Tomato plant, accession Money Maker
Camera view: bottom (45 deg); turntable rotation: 270 degrees
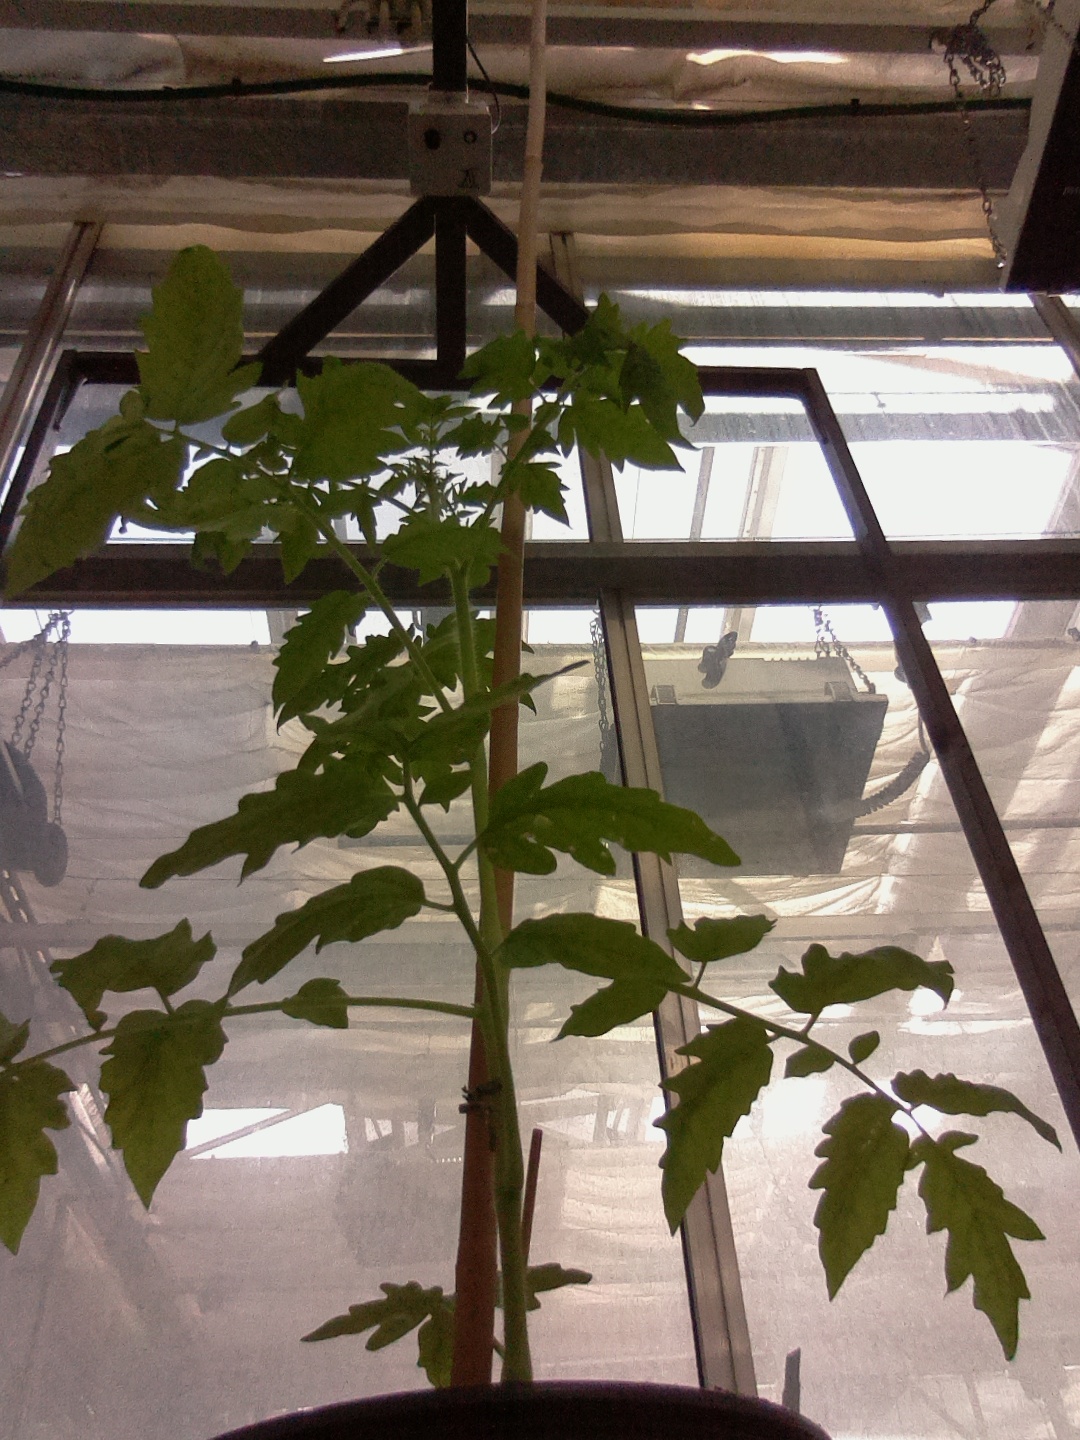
BBCH growth stage 14: 8 of true leaves visible